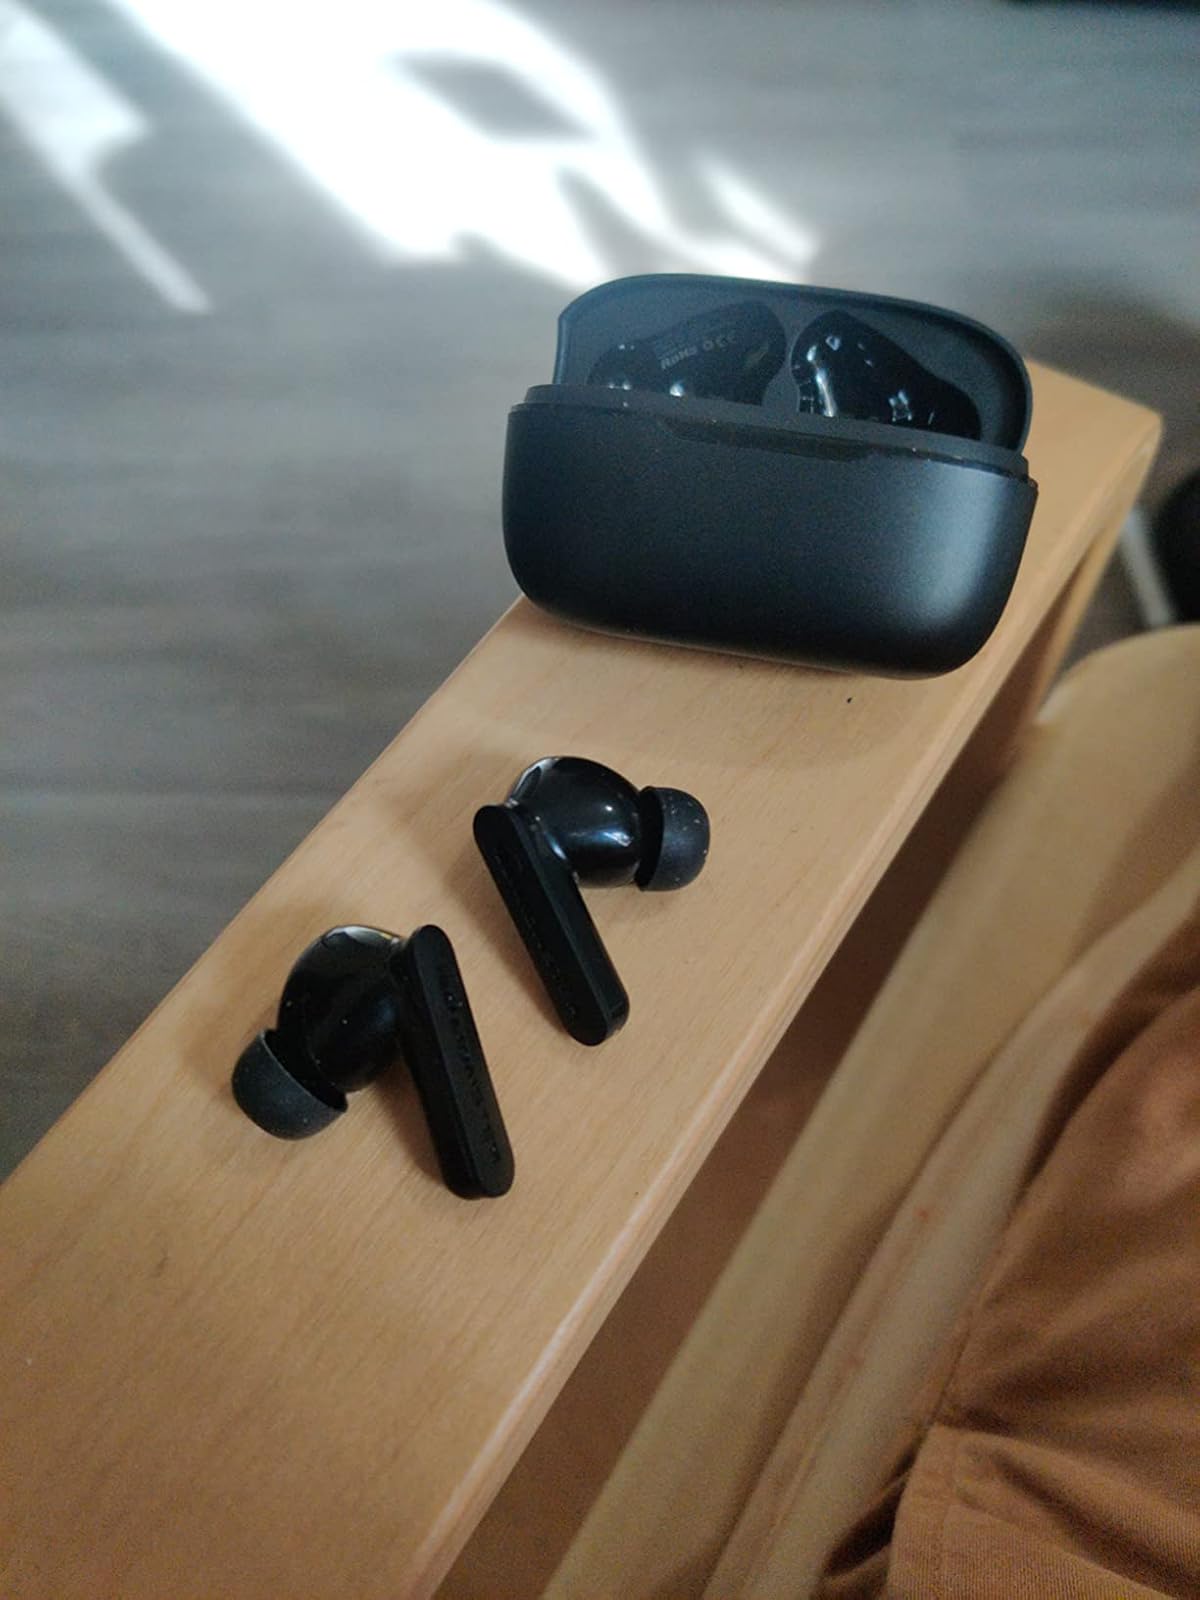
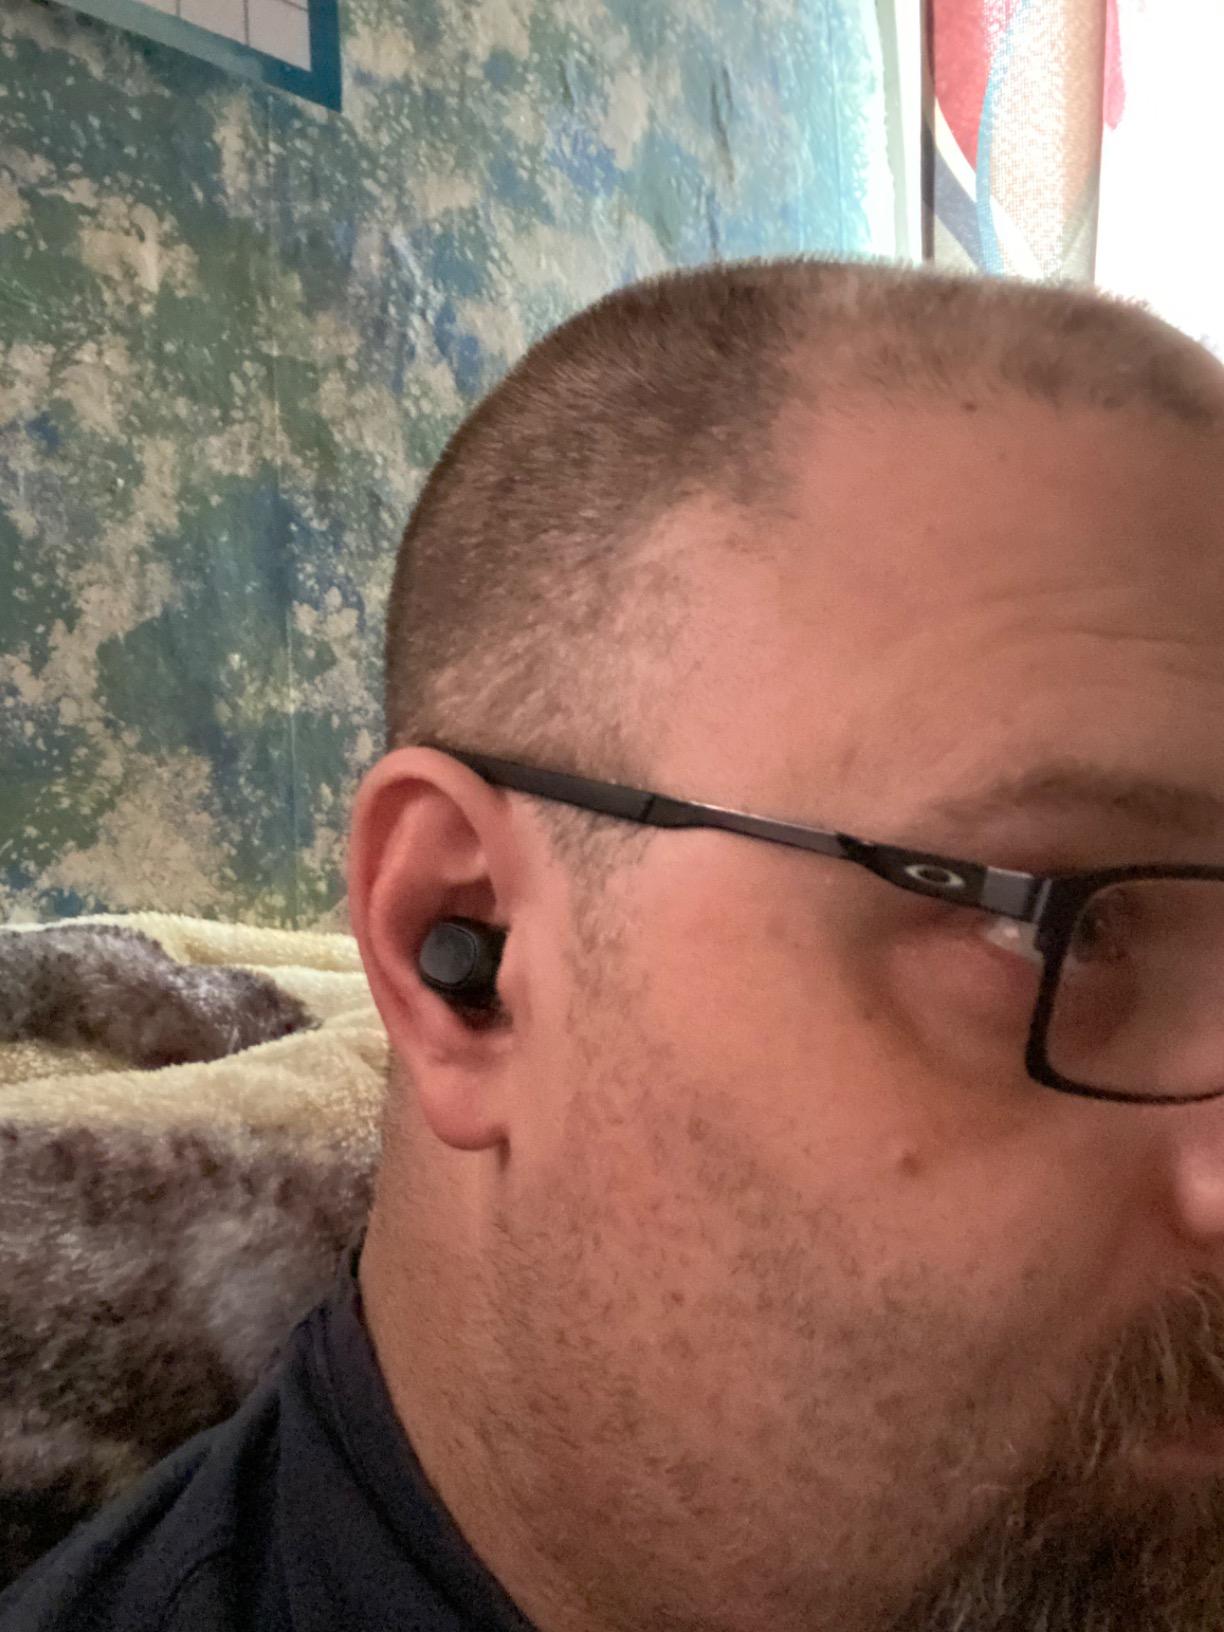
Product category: earbuds
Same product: no